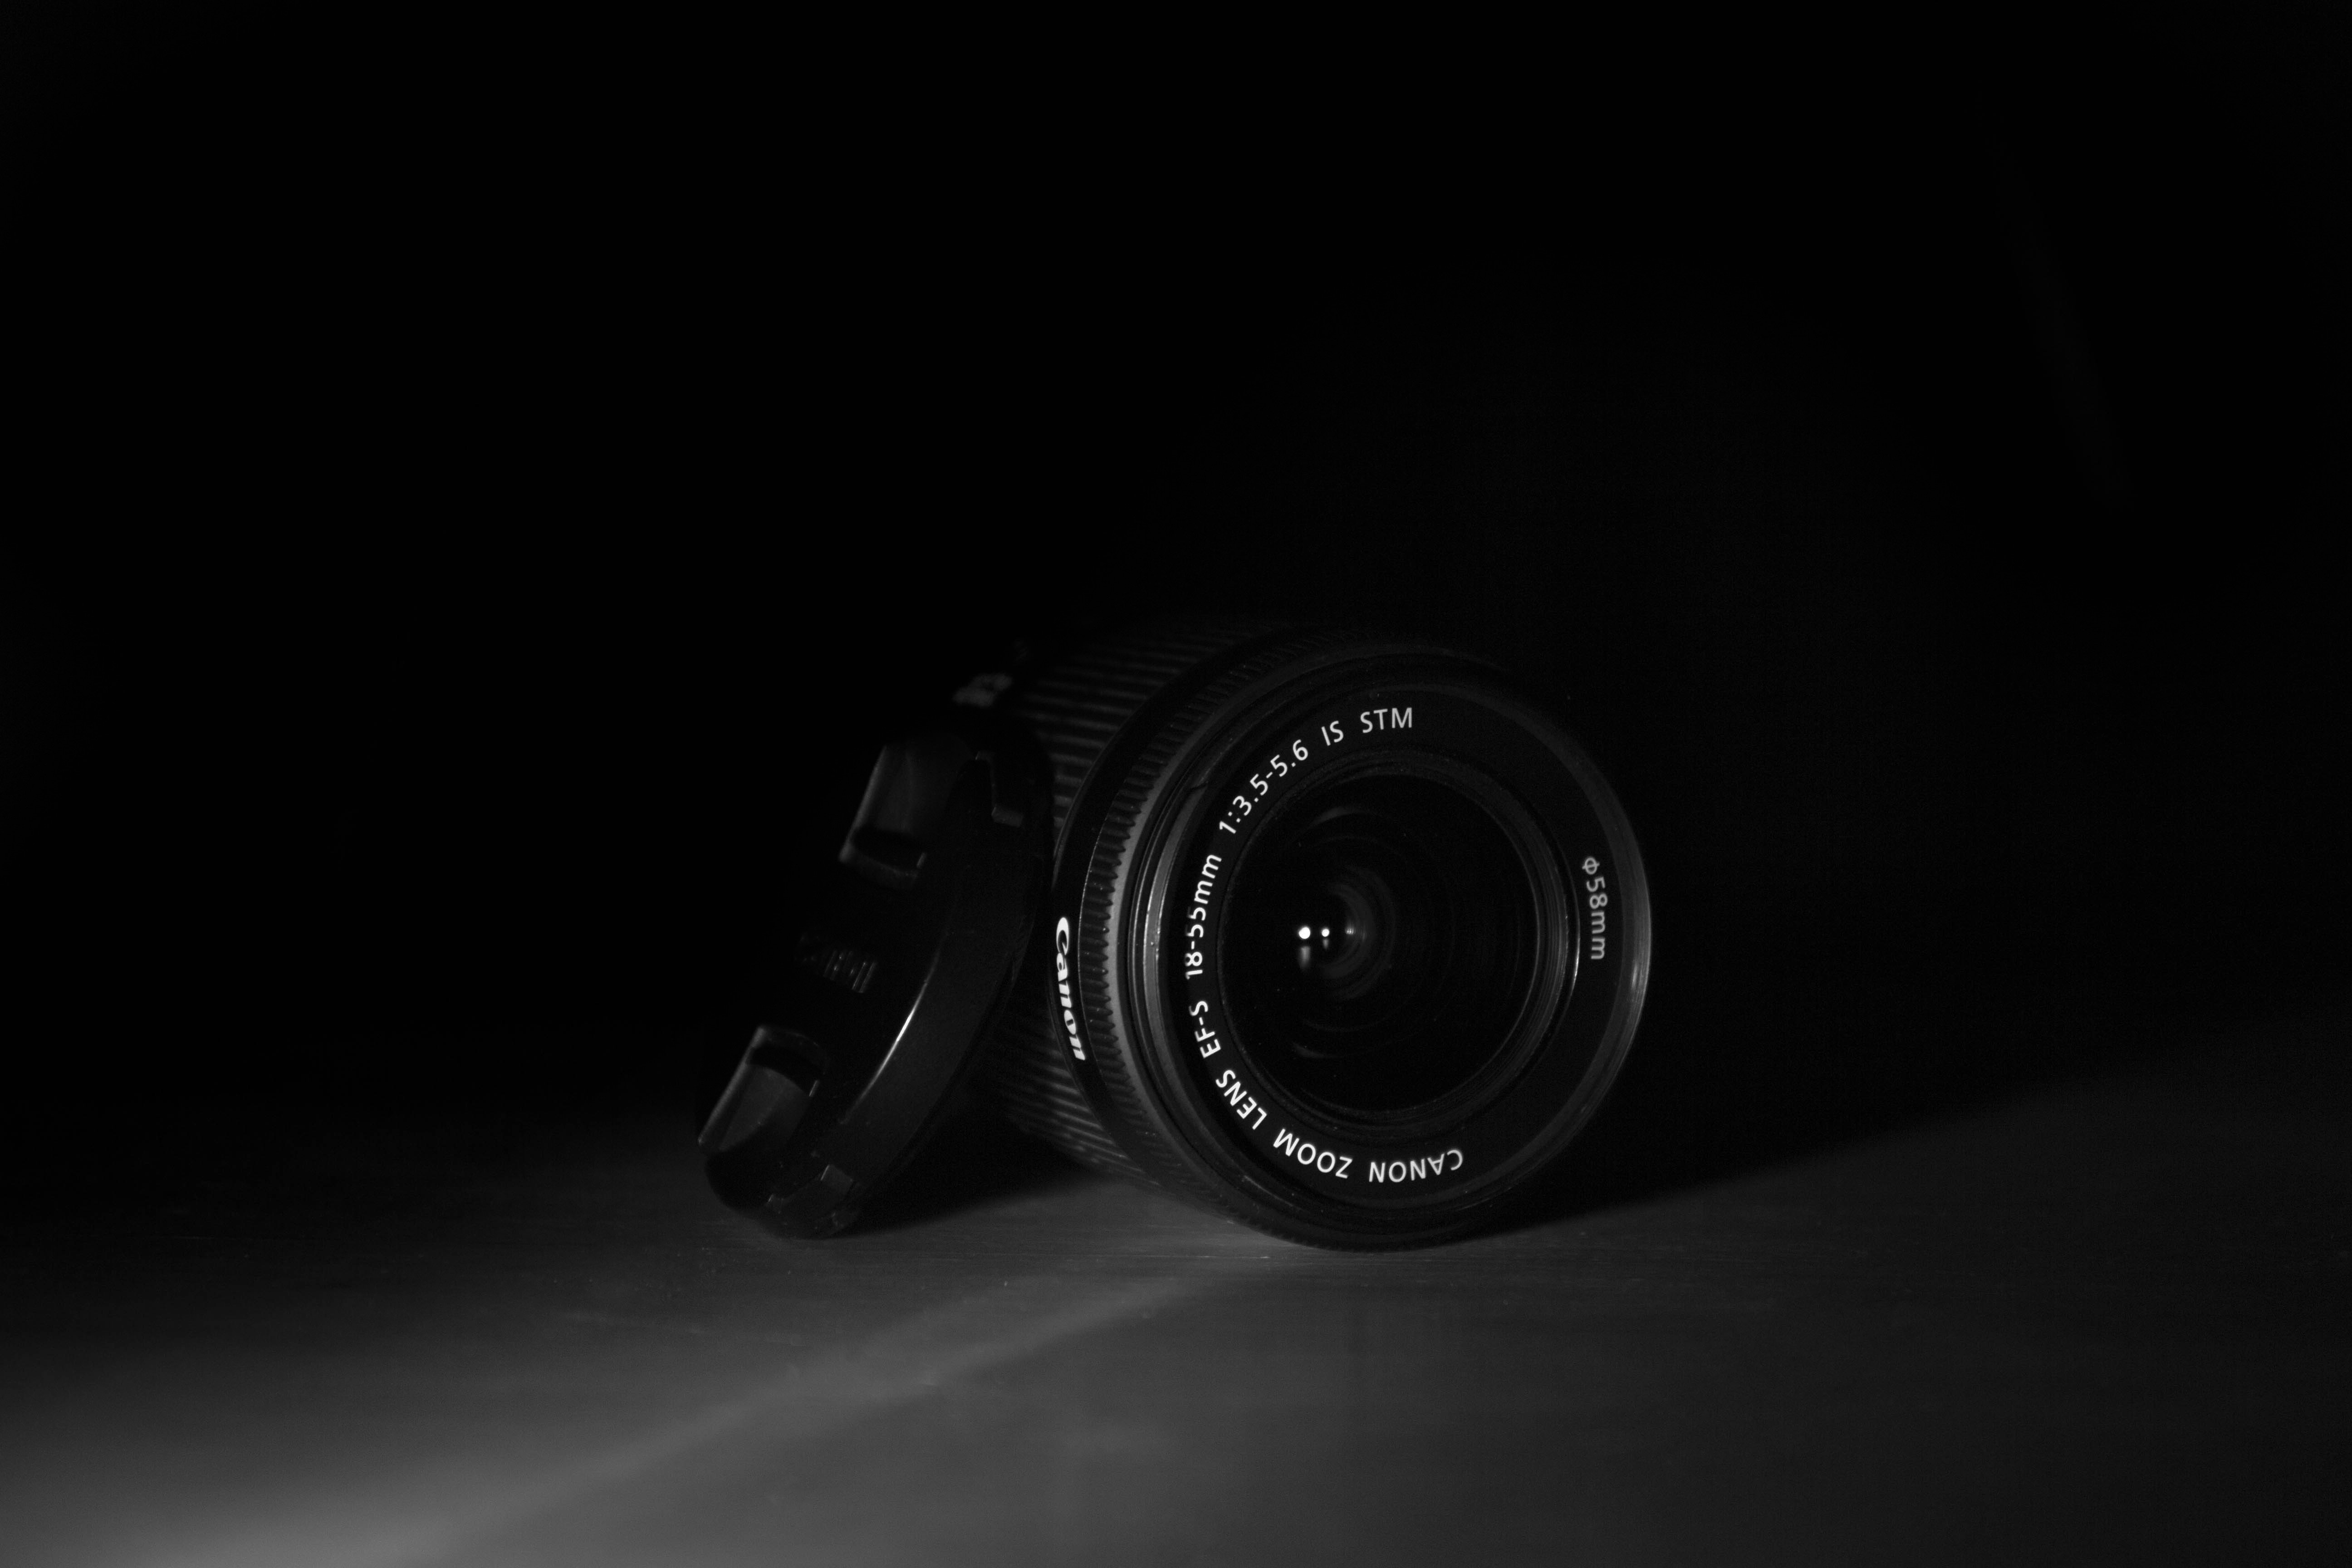
black, white, photograph, cameras optics, lens, camera lens, product, mirrorless interchangeable lens camera, camera accessory, monochrome, light, black and white, photography, still life photography, camera, darkness, digital camera, reflex camera, single lens reflex camera, stock photography, automotive design, flash photography, digital slr, macro photography, monochrome photography, style